Irwan Prayitno

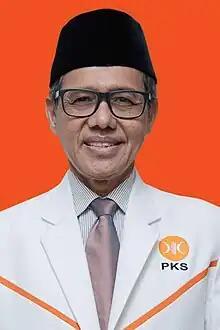

Irwan Prayitno (born 20 December 1963) is an Indonesian politician who was serving as the governor of West Sumatra province. He was elected in the 2010 and 2015 election for the five-year period 2010–2015 and 2016–2021. Before his election as governor, he served as a member of Indonesia's Parliament (DPR-RI) from the election region of West Sumatra for three consecutive periods (1999–2004, 2004–2009, and 2009–2014).